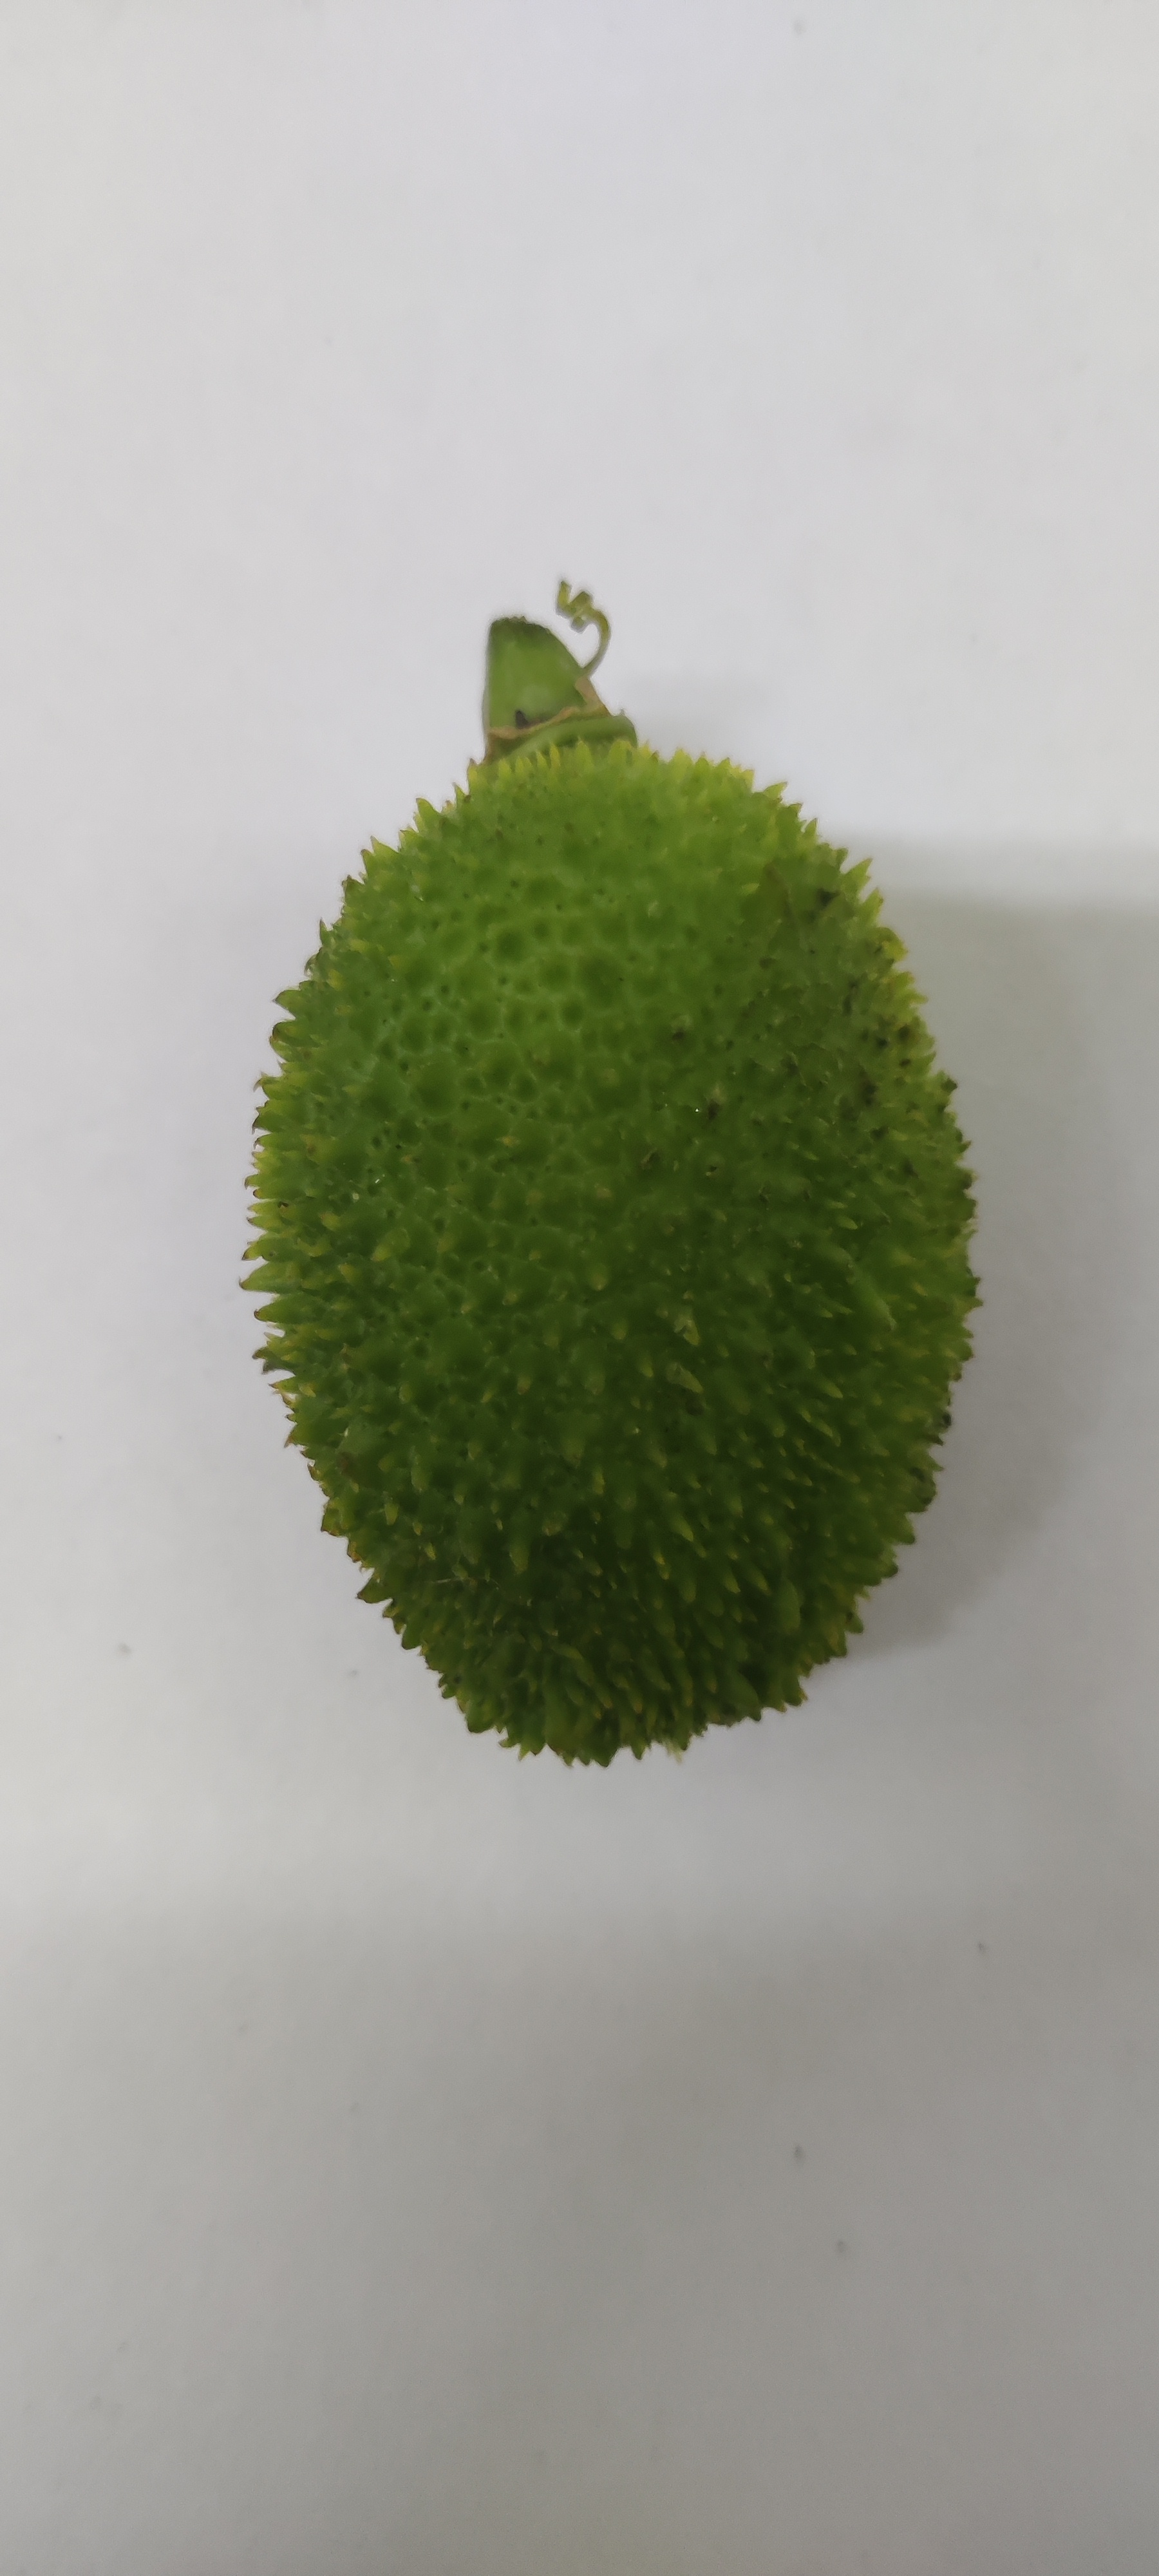
Crop: Spiny Gourd
Condition: Fresh